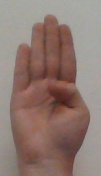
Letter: kaaf